Jean Constantin (songwriter)

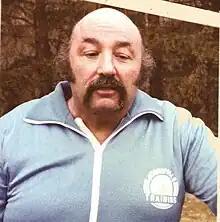
Jean Constantin

Playing piano and singing his own songs, he was viewed as a great performer and entertainer, being however more famous for the songs he wrote for others.